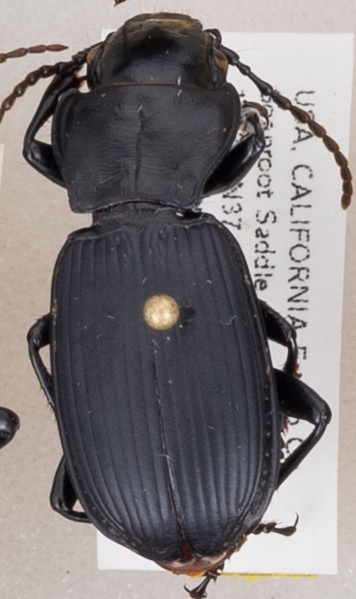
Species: Pterostichus lama
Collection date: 2019-07-03
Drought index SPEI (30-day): -0.17
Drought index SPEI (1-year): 0.39
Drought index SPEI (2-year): -0.03